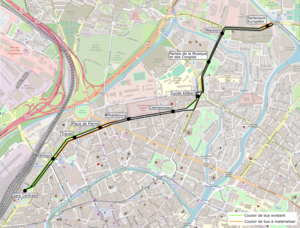
Projet de la ligne H avec les couloirs de bus
La ligne H du réseau de transports en commun de l'Eurométropole de Strasbourg est une ligne de bus à haut niveau de service. Exploitée par la Compagnie des transports strasbourgeois, il s'agit de la seconde ligne de BHNS de l'agglomération, complémentaire des six lignes du tramway de Strasbourg.